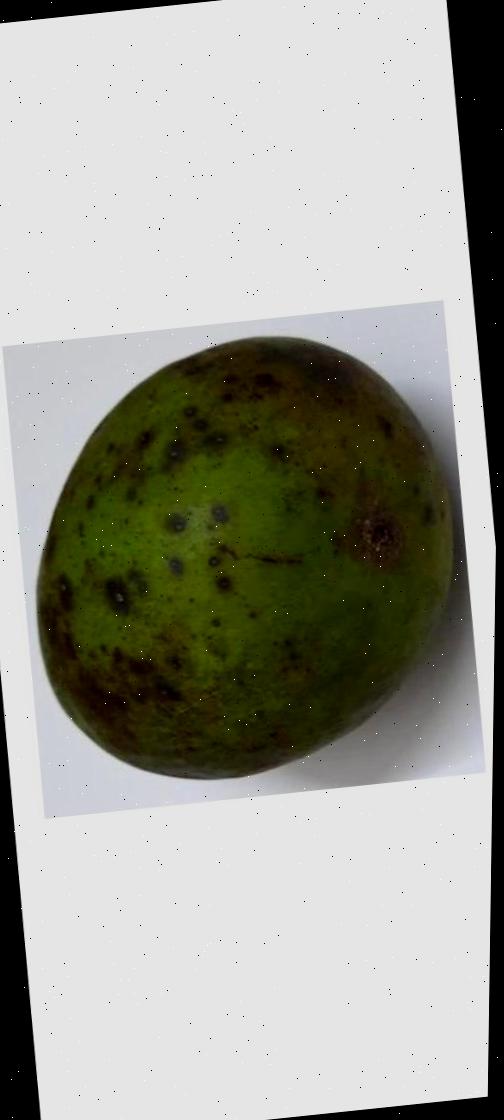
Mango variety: Harivanga